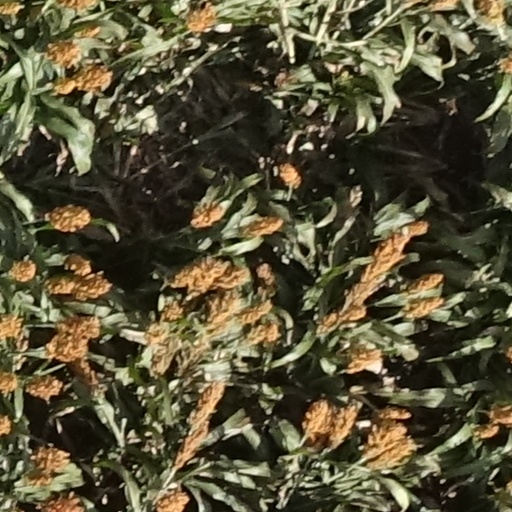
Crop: sorghum